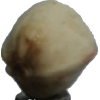
Label: pistachio